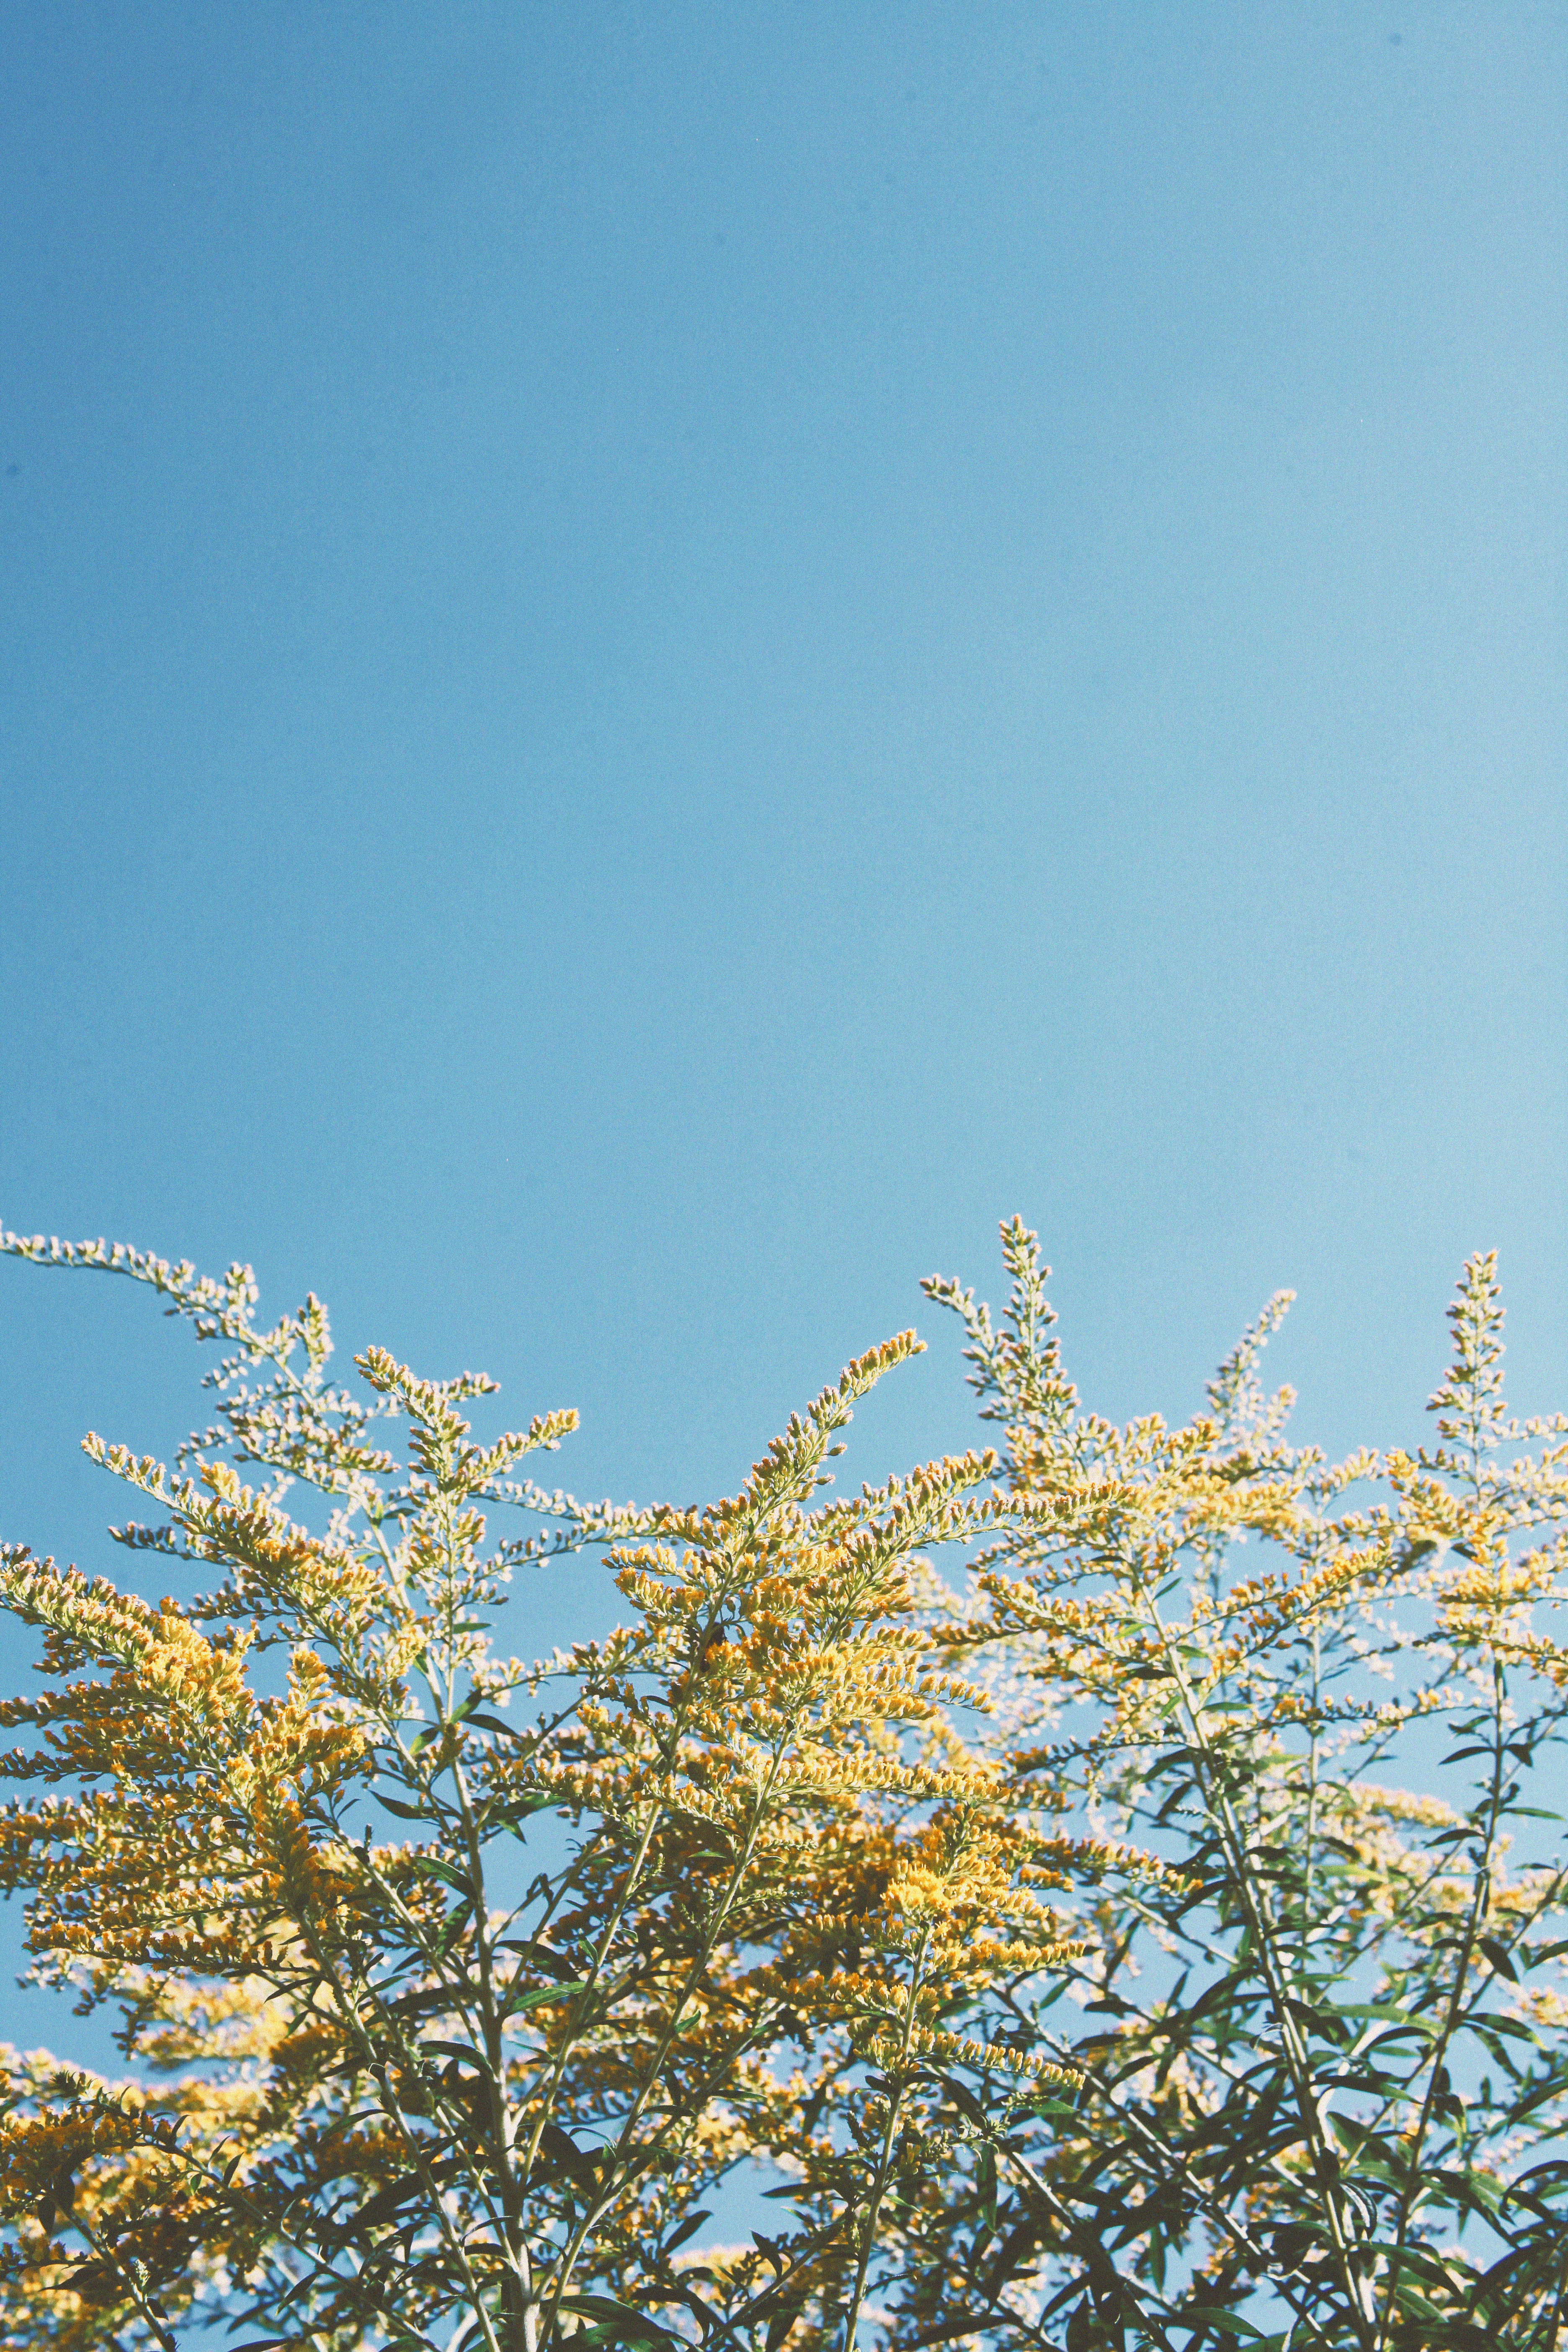
natural, sky, twig, flower, natural landscape, deciduous, Tints and shades, flowering plant, tree, electric blue, temperate broadleaf and mixed forest, blossom, plant stem, autumn, pine family